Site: brandenburg
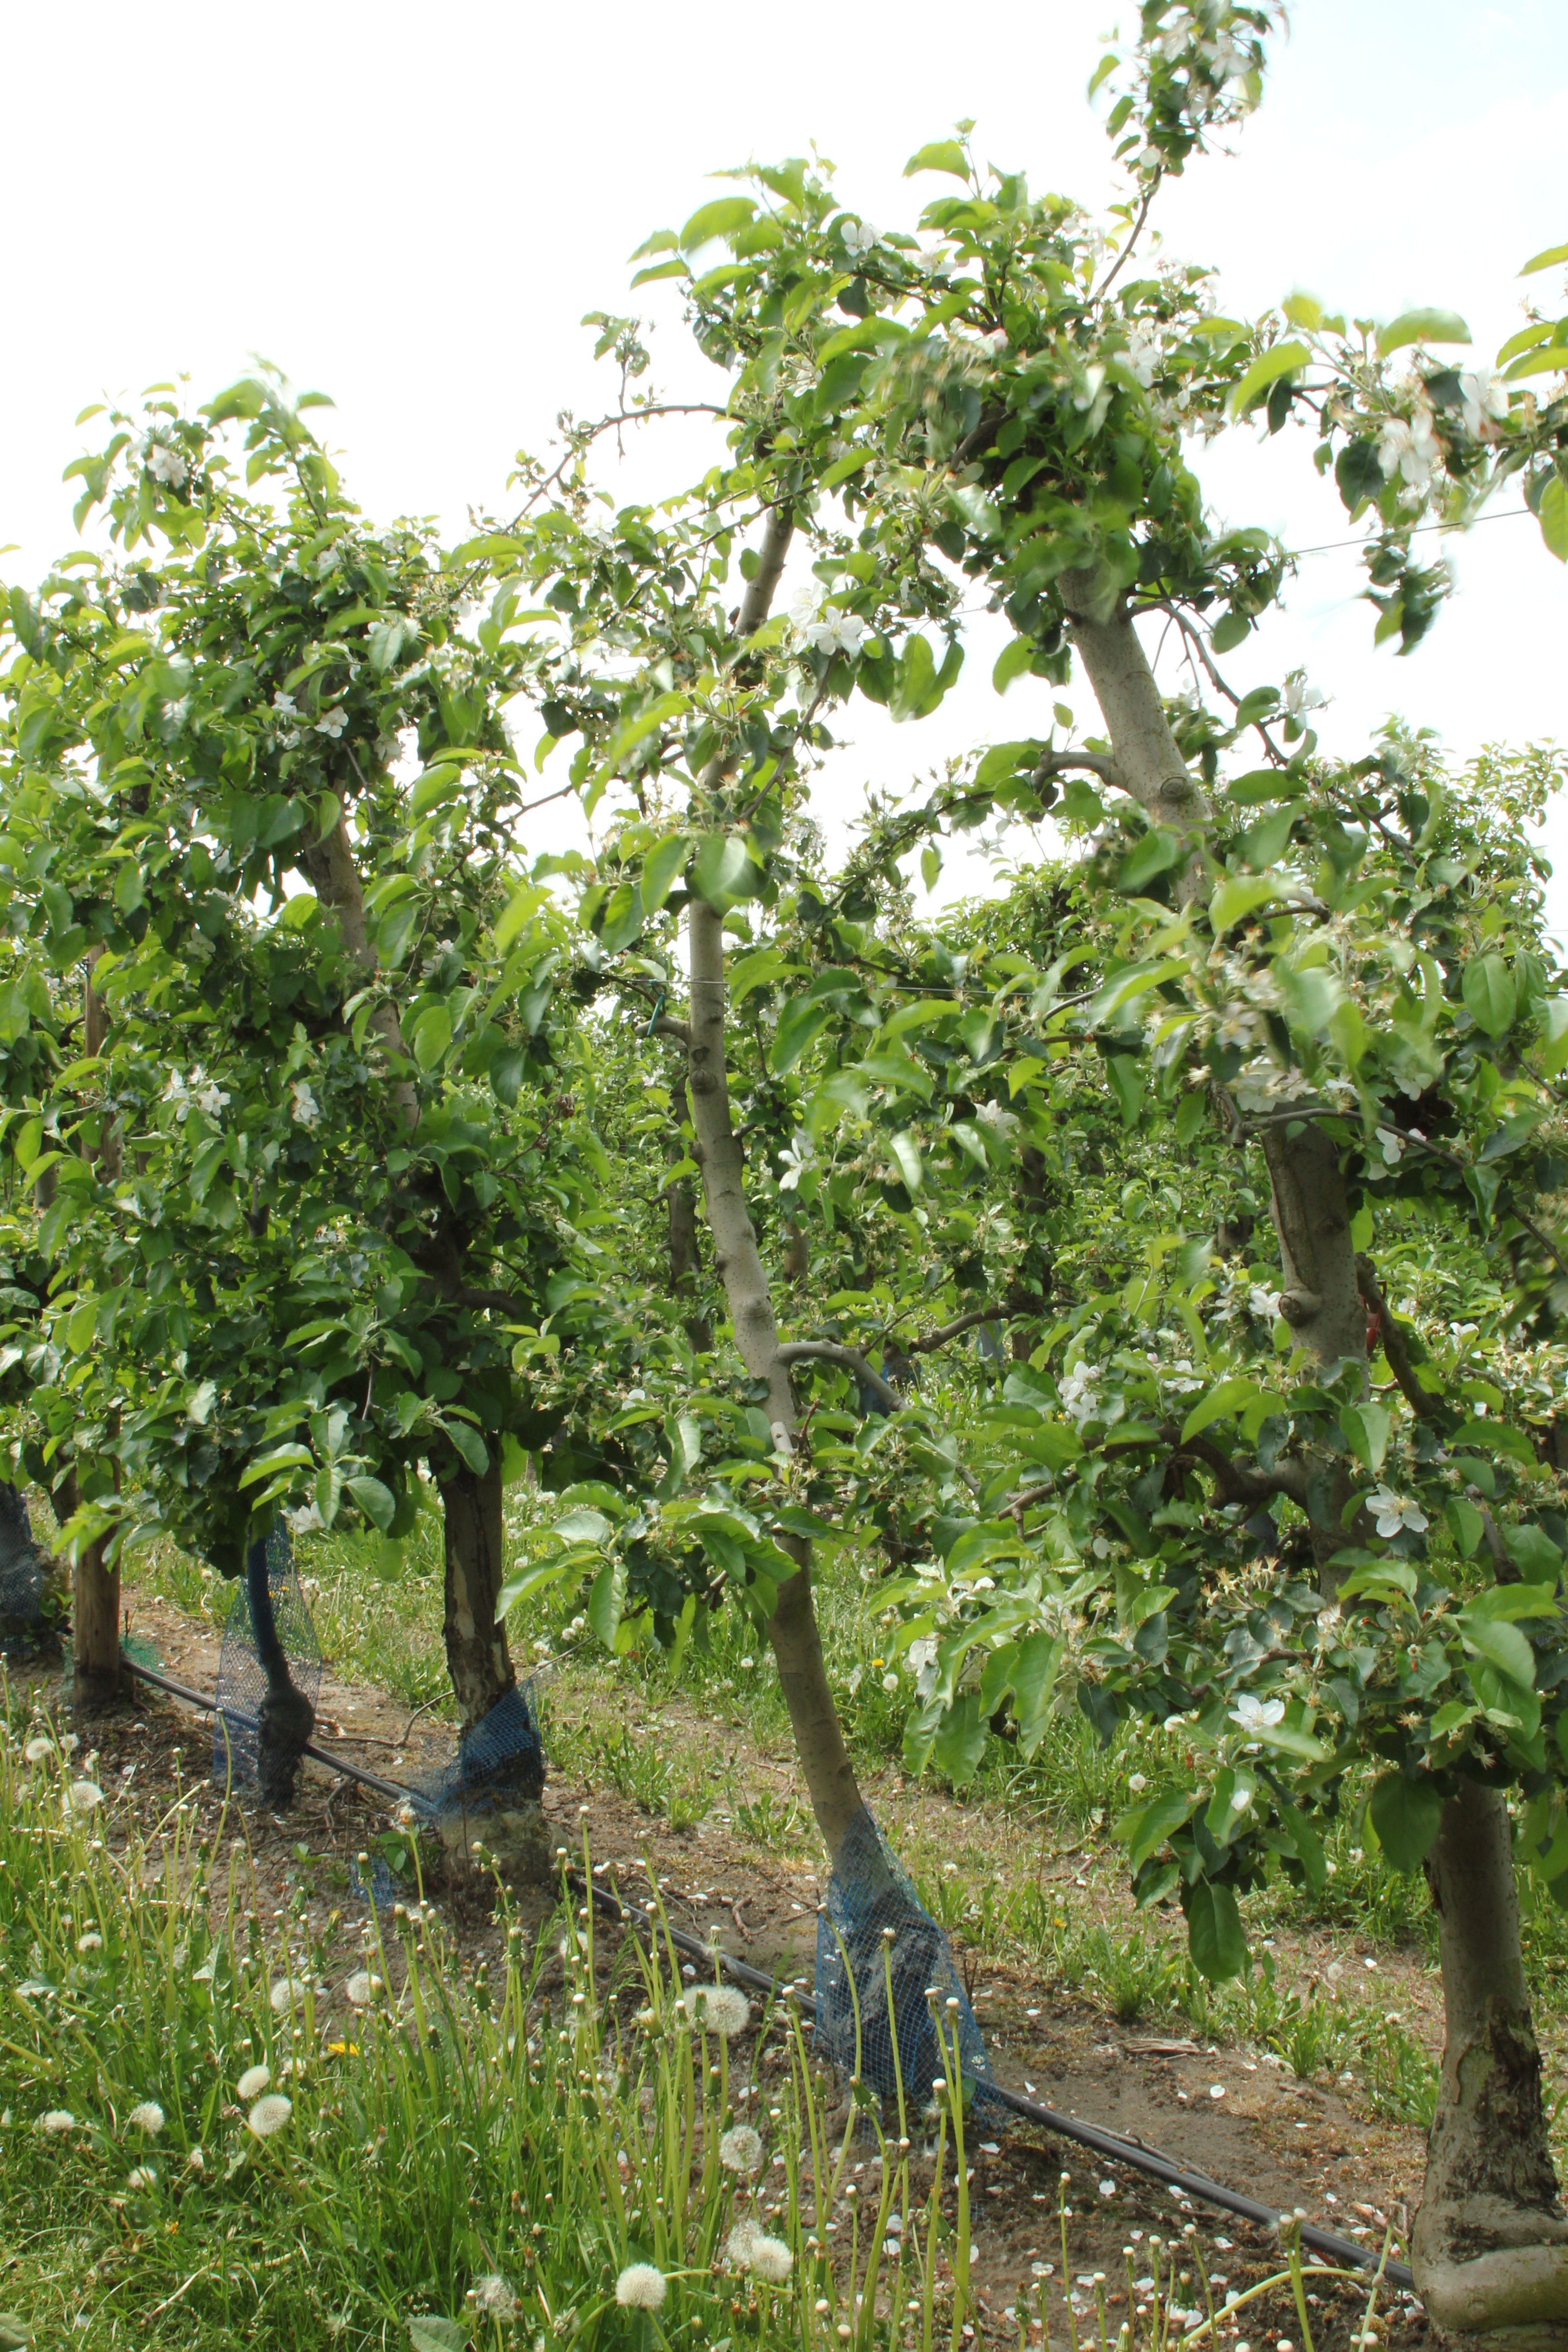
Growth stage (BBCH 67): Flowering